Lydia (satrapy)

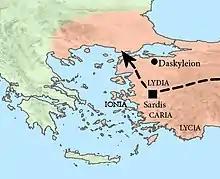
Xerxes stationed in Sardis with all his invasion force during the winter of 481-480 BC.

Artaphernes was succeeded as satrap in 492 BC by his son Artaphernes II. Lydians enrolled in the Achaemenid army, and participated to the Second Persian invasion of Greece (480–479 BC). Sardis was where all the troops of Xerxes stationed during the winter of 481-480 BC to prepare for the invasion of Greece.